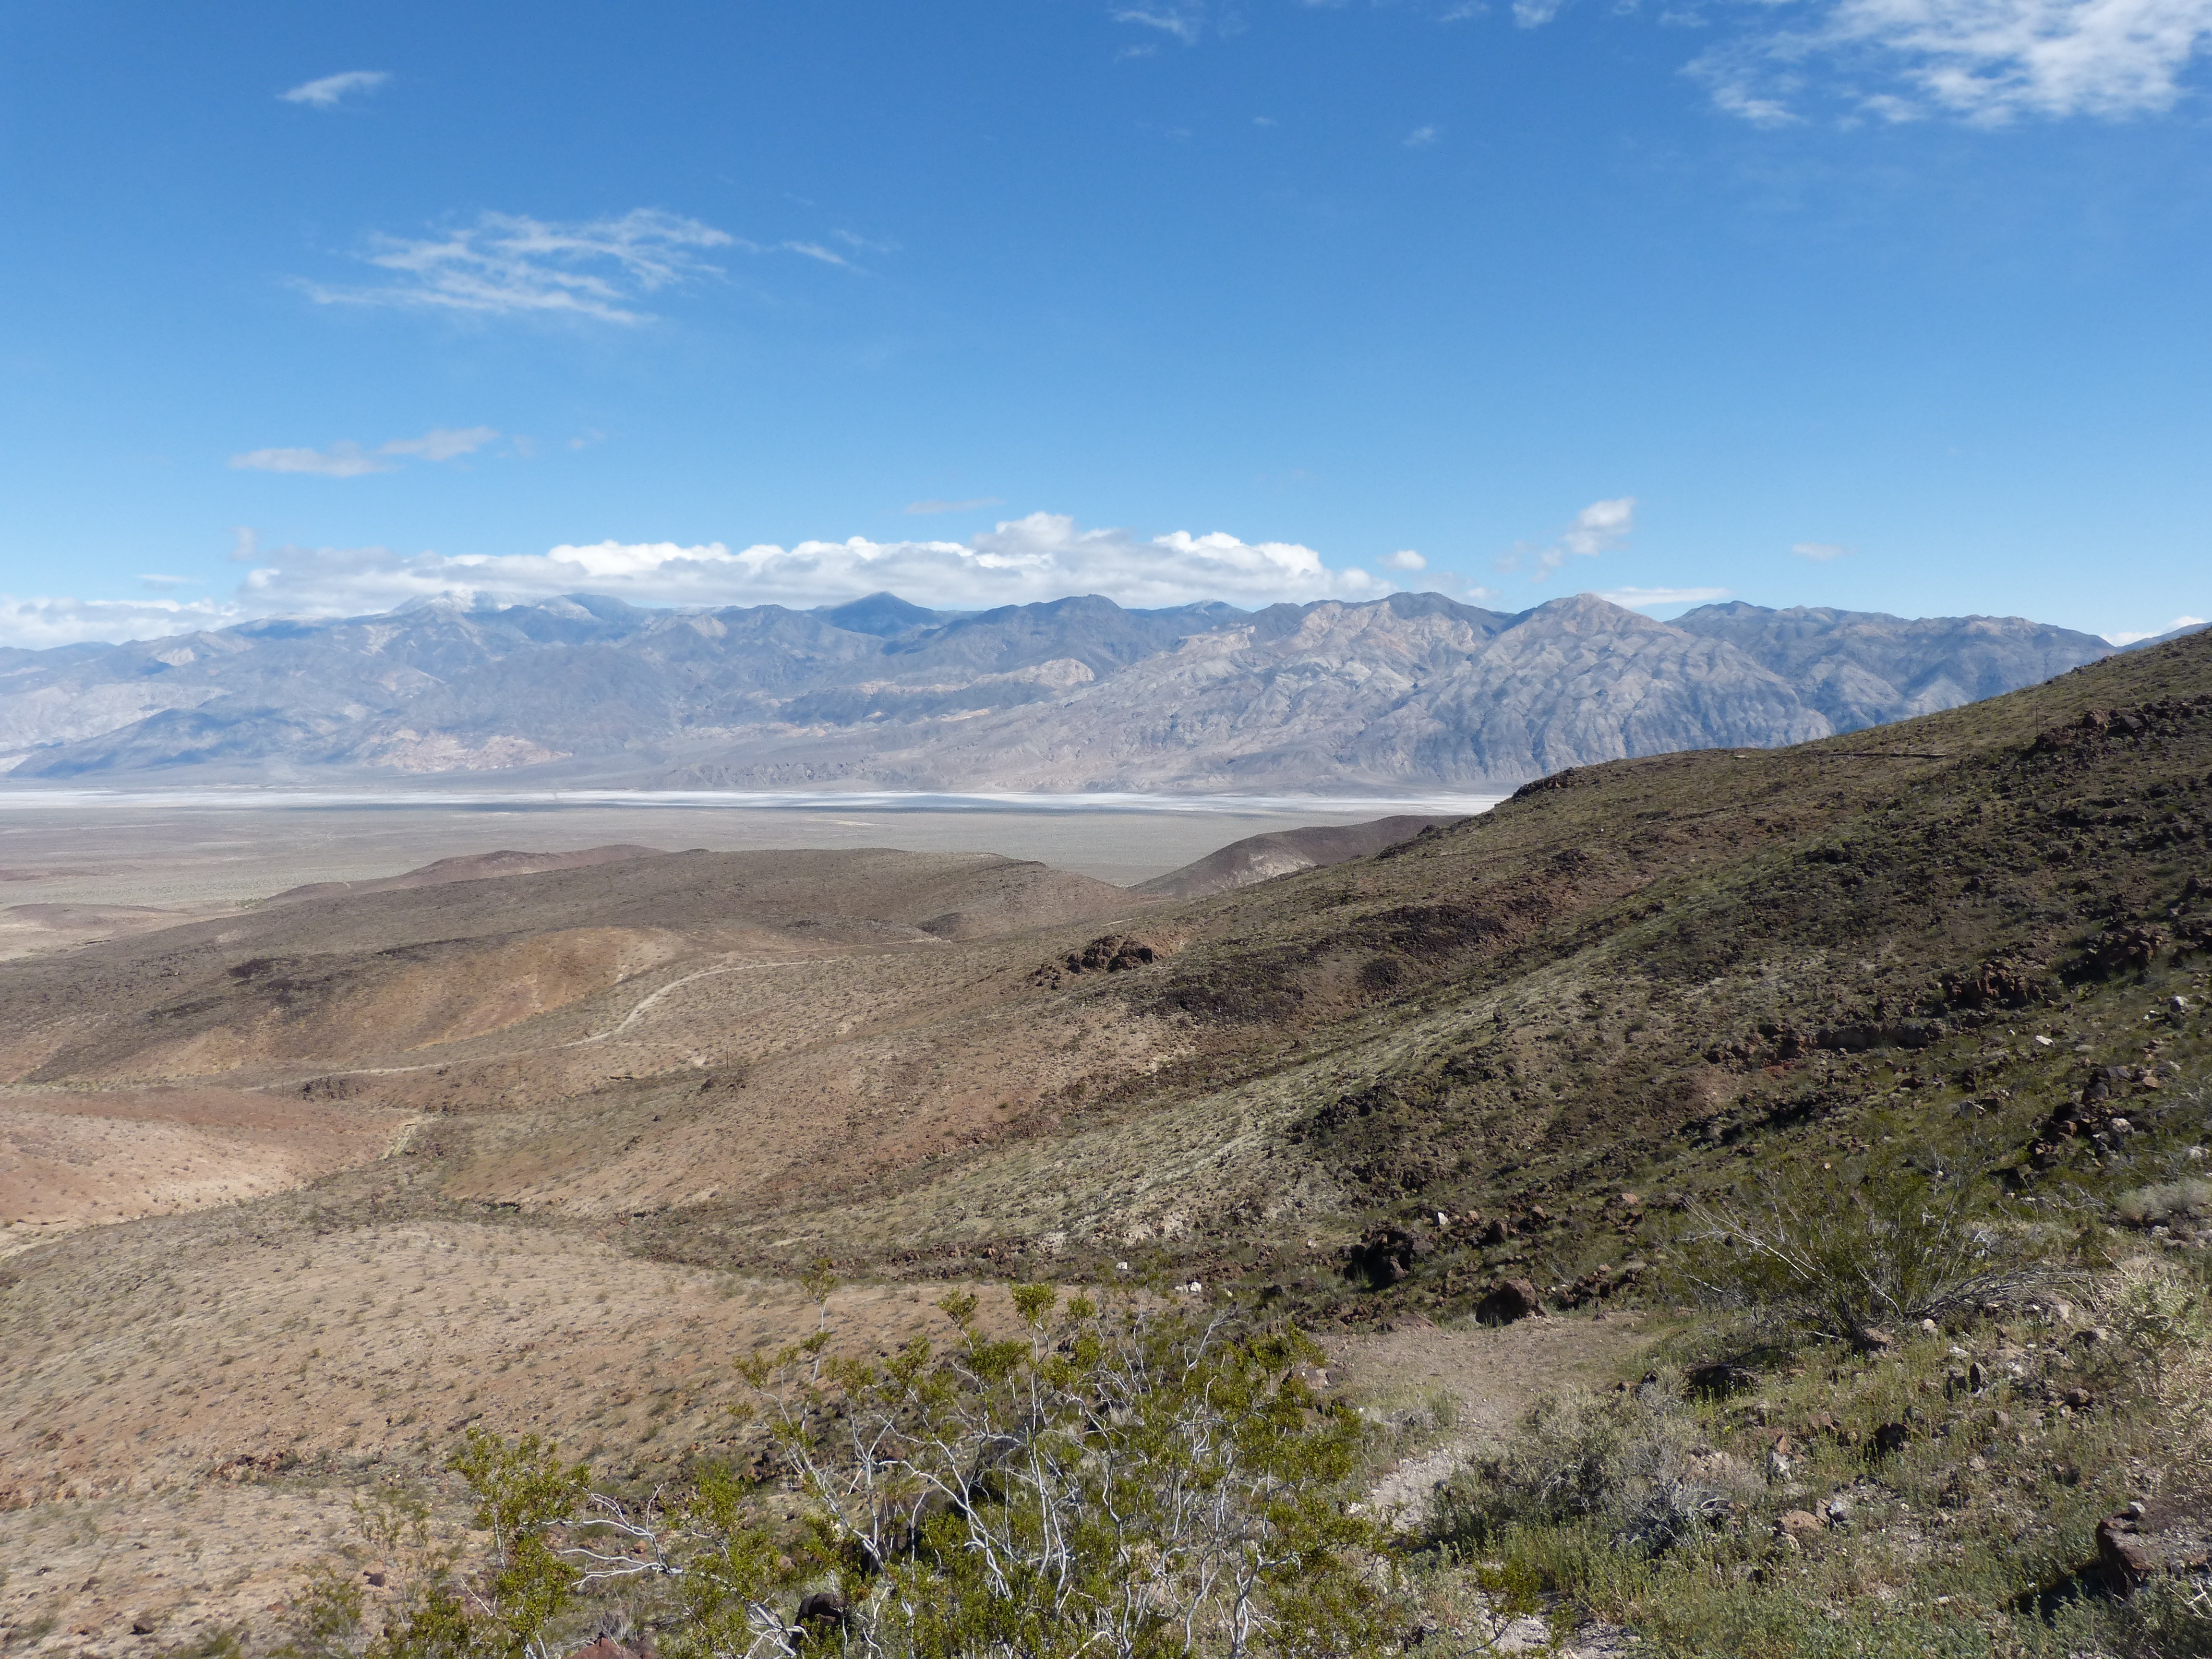
landscape, wilderness, walking, mountain, trail, hill, desert, lake, adventure, valley, mountain range, scenery, america, highland, national park, ridge, plain, geology, mountains, grassland, badlands, plateau, fell, loch, ecosystem, tundra, steppe, death valley, landform, mountain pass, searles valley, geographical feature, mountainous landforms